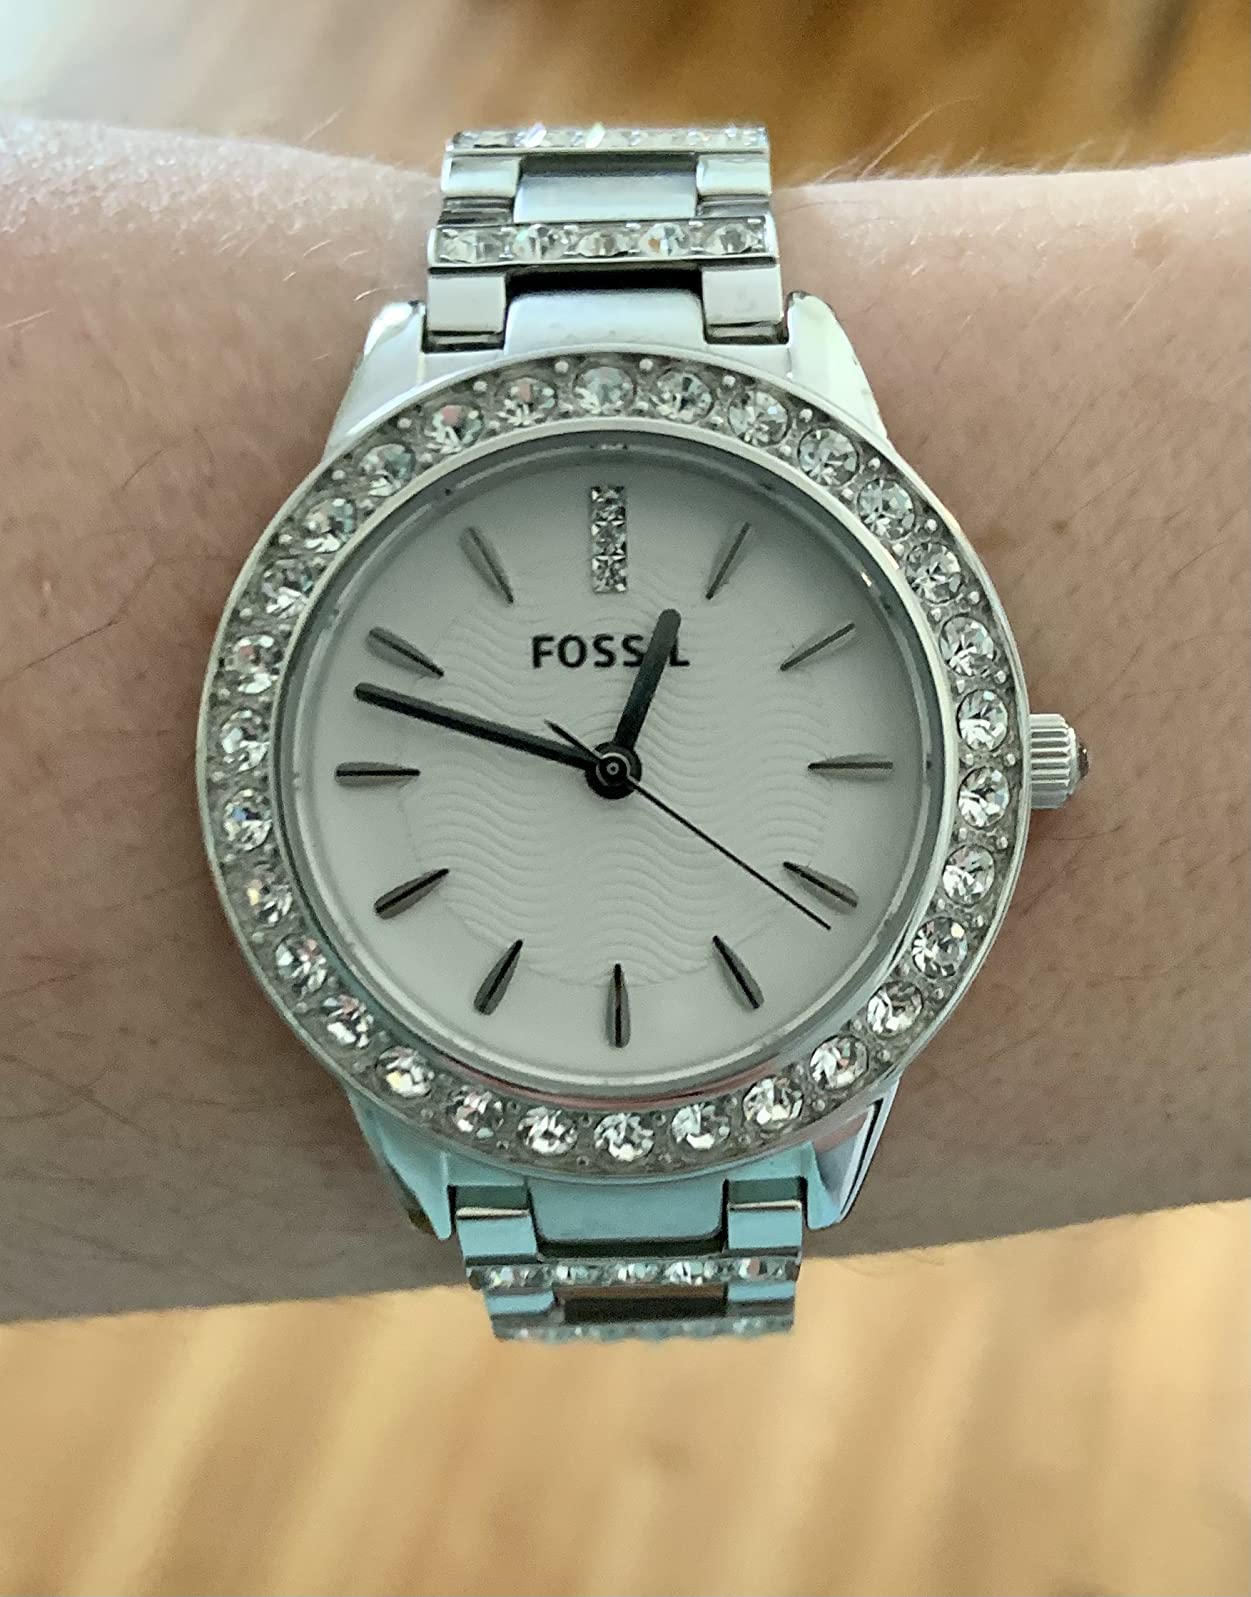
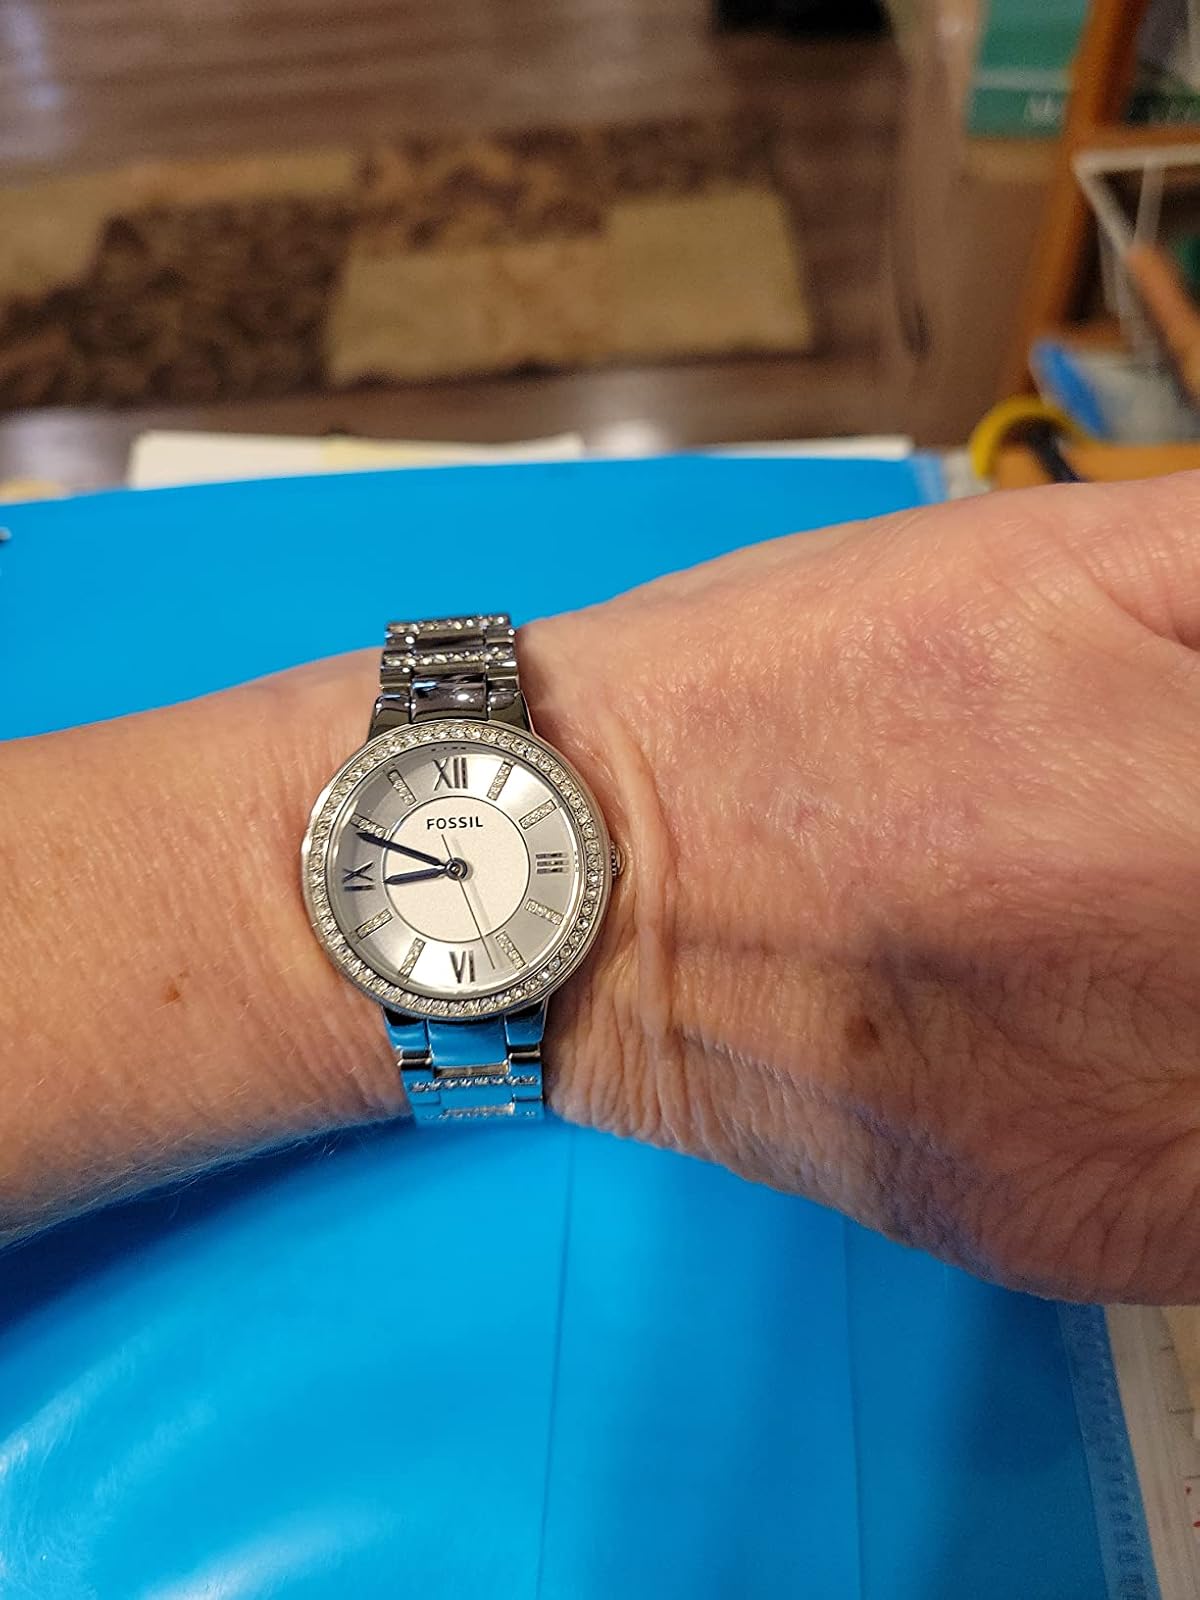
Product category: accessories_watch
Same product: no